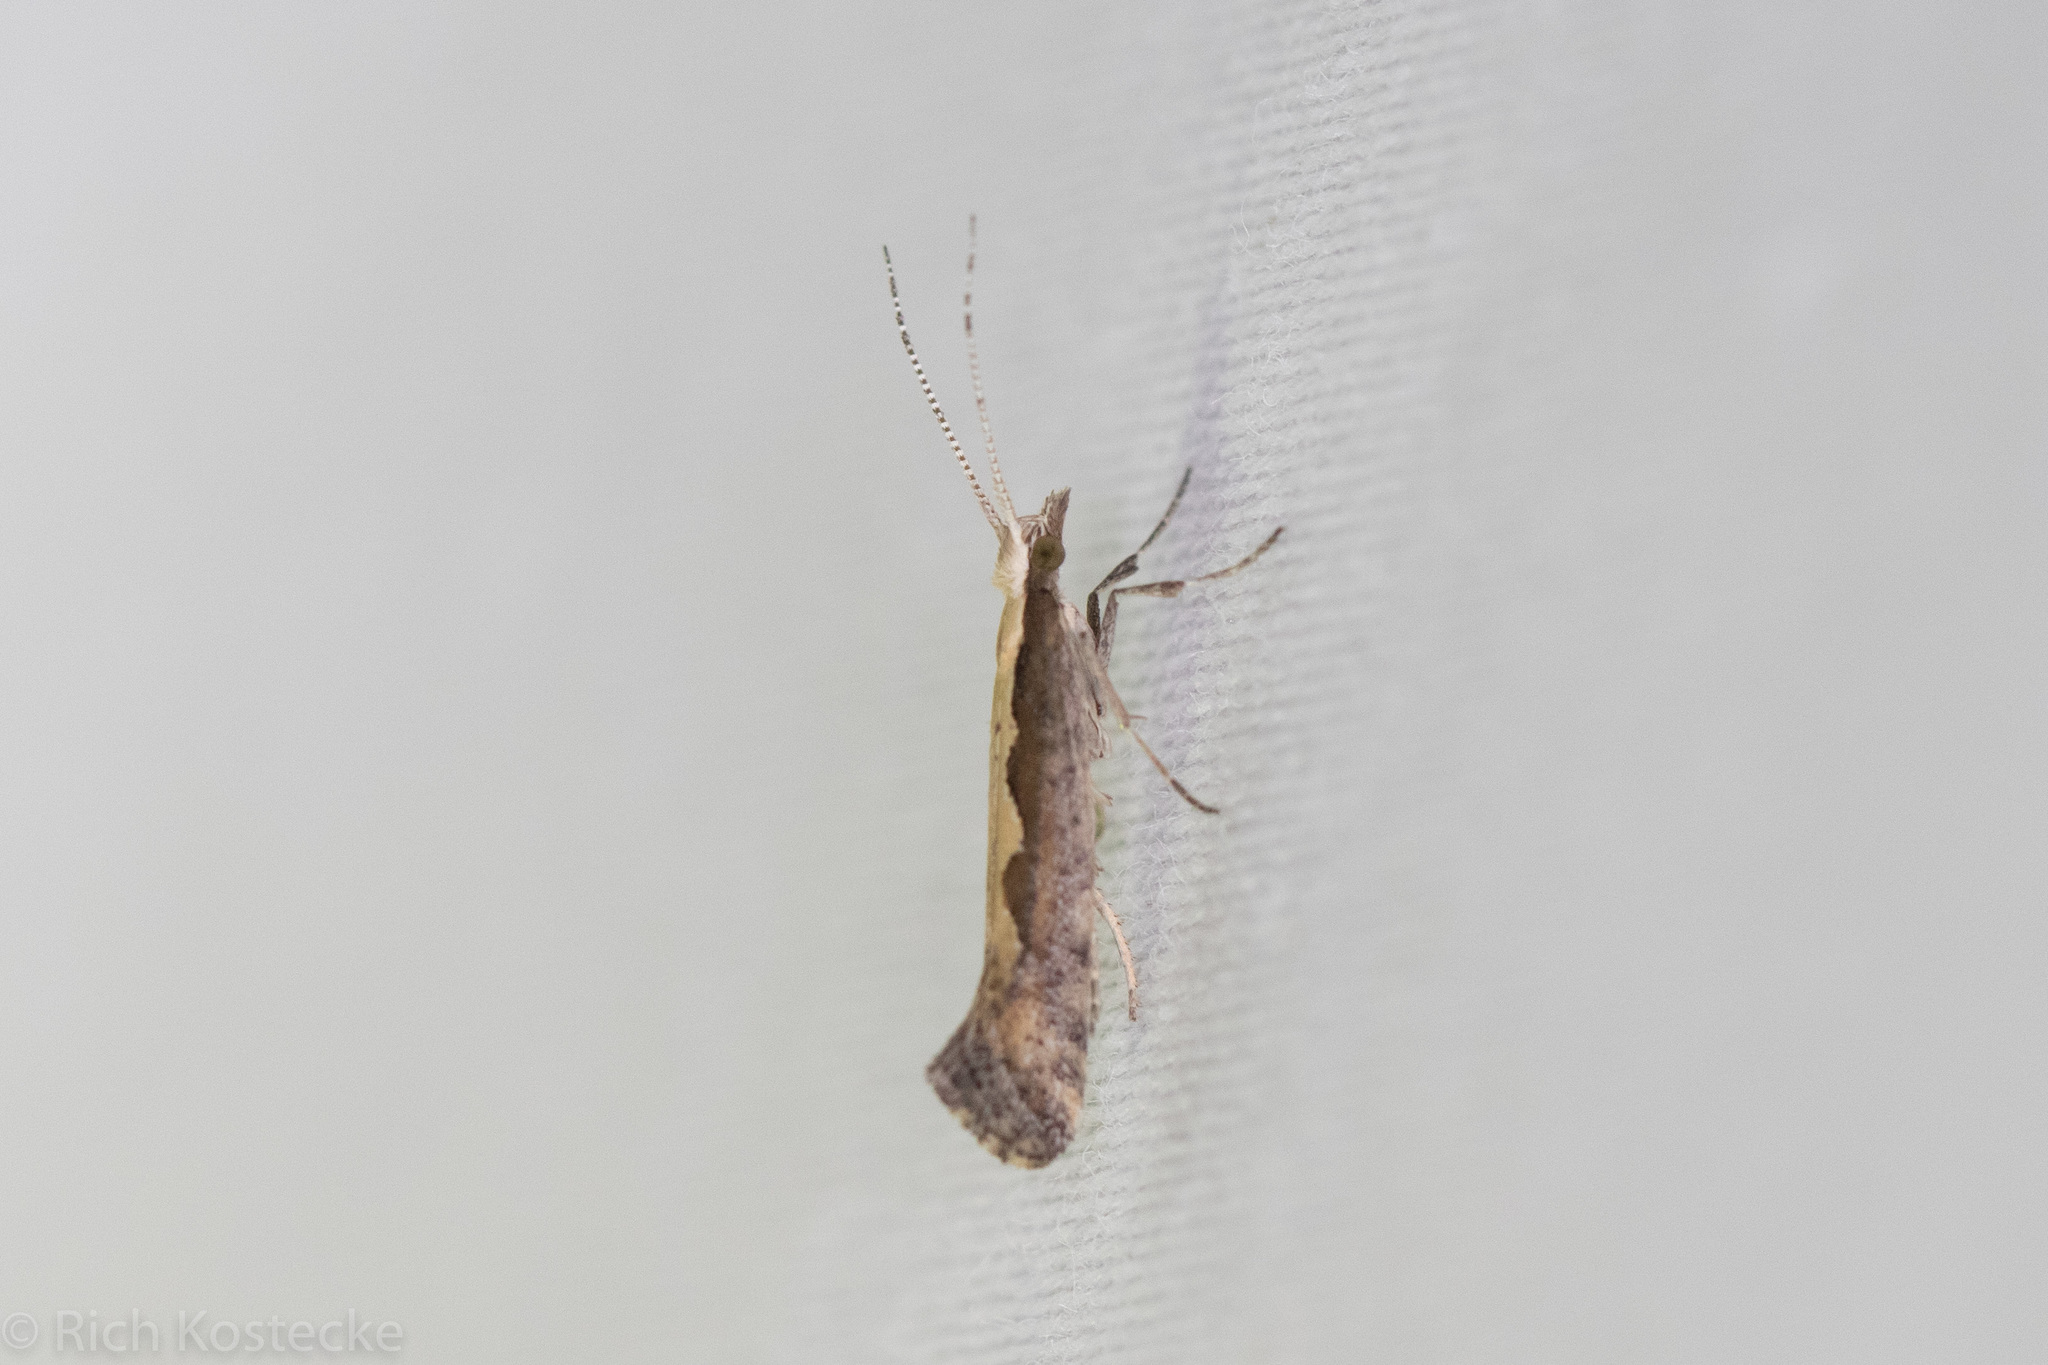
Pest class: diamondback_moth